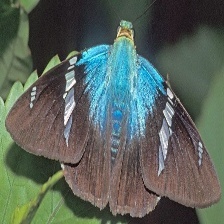
Species: TWO BARRED FLASHER